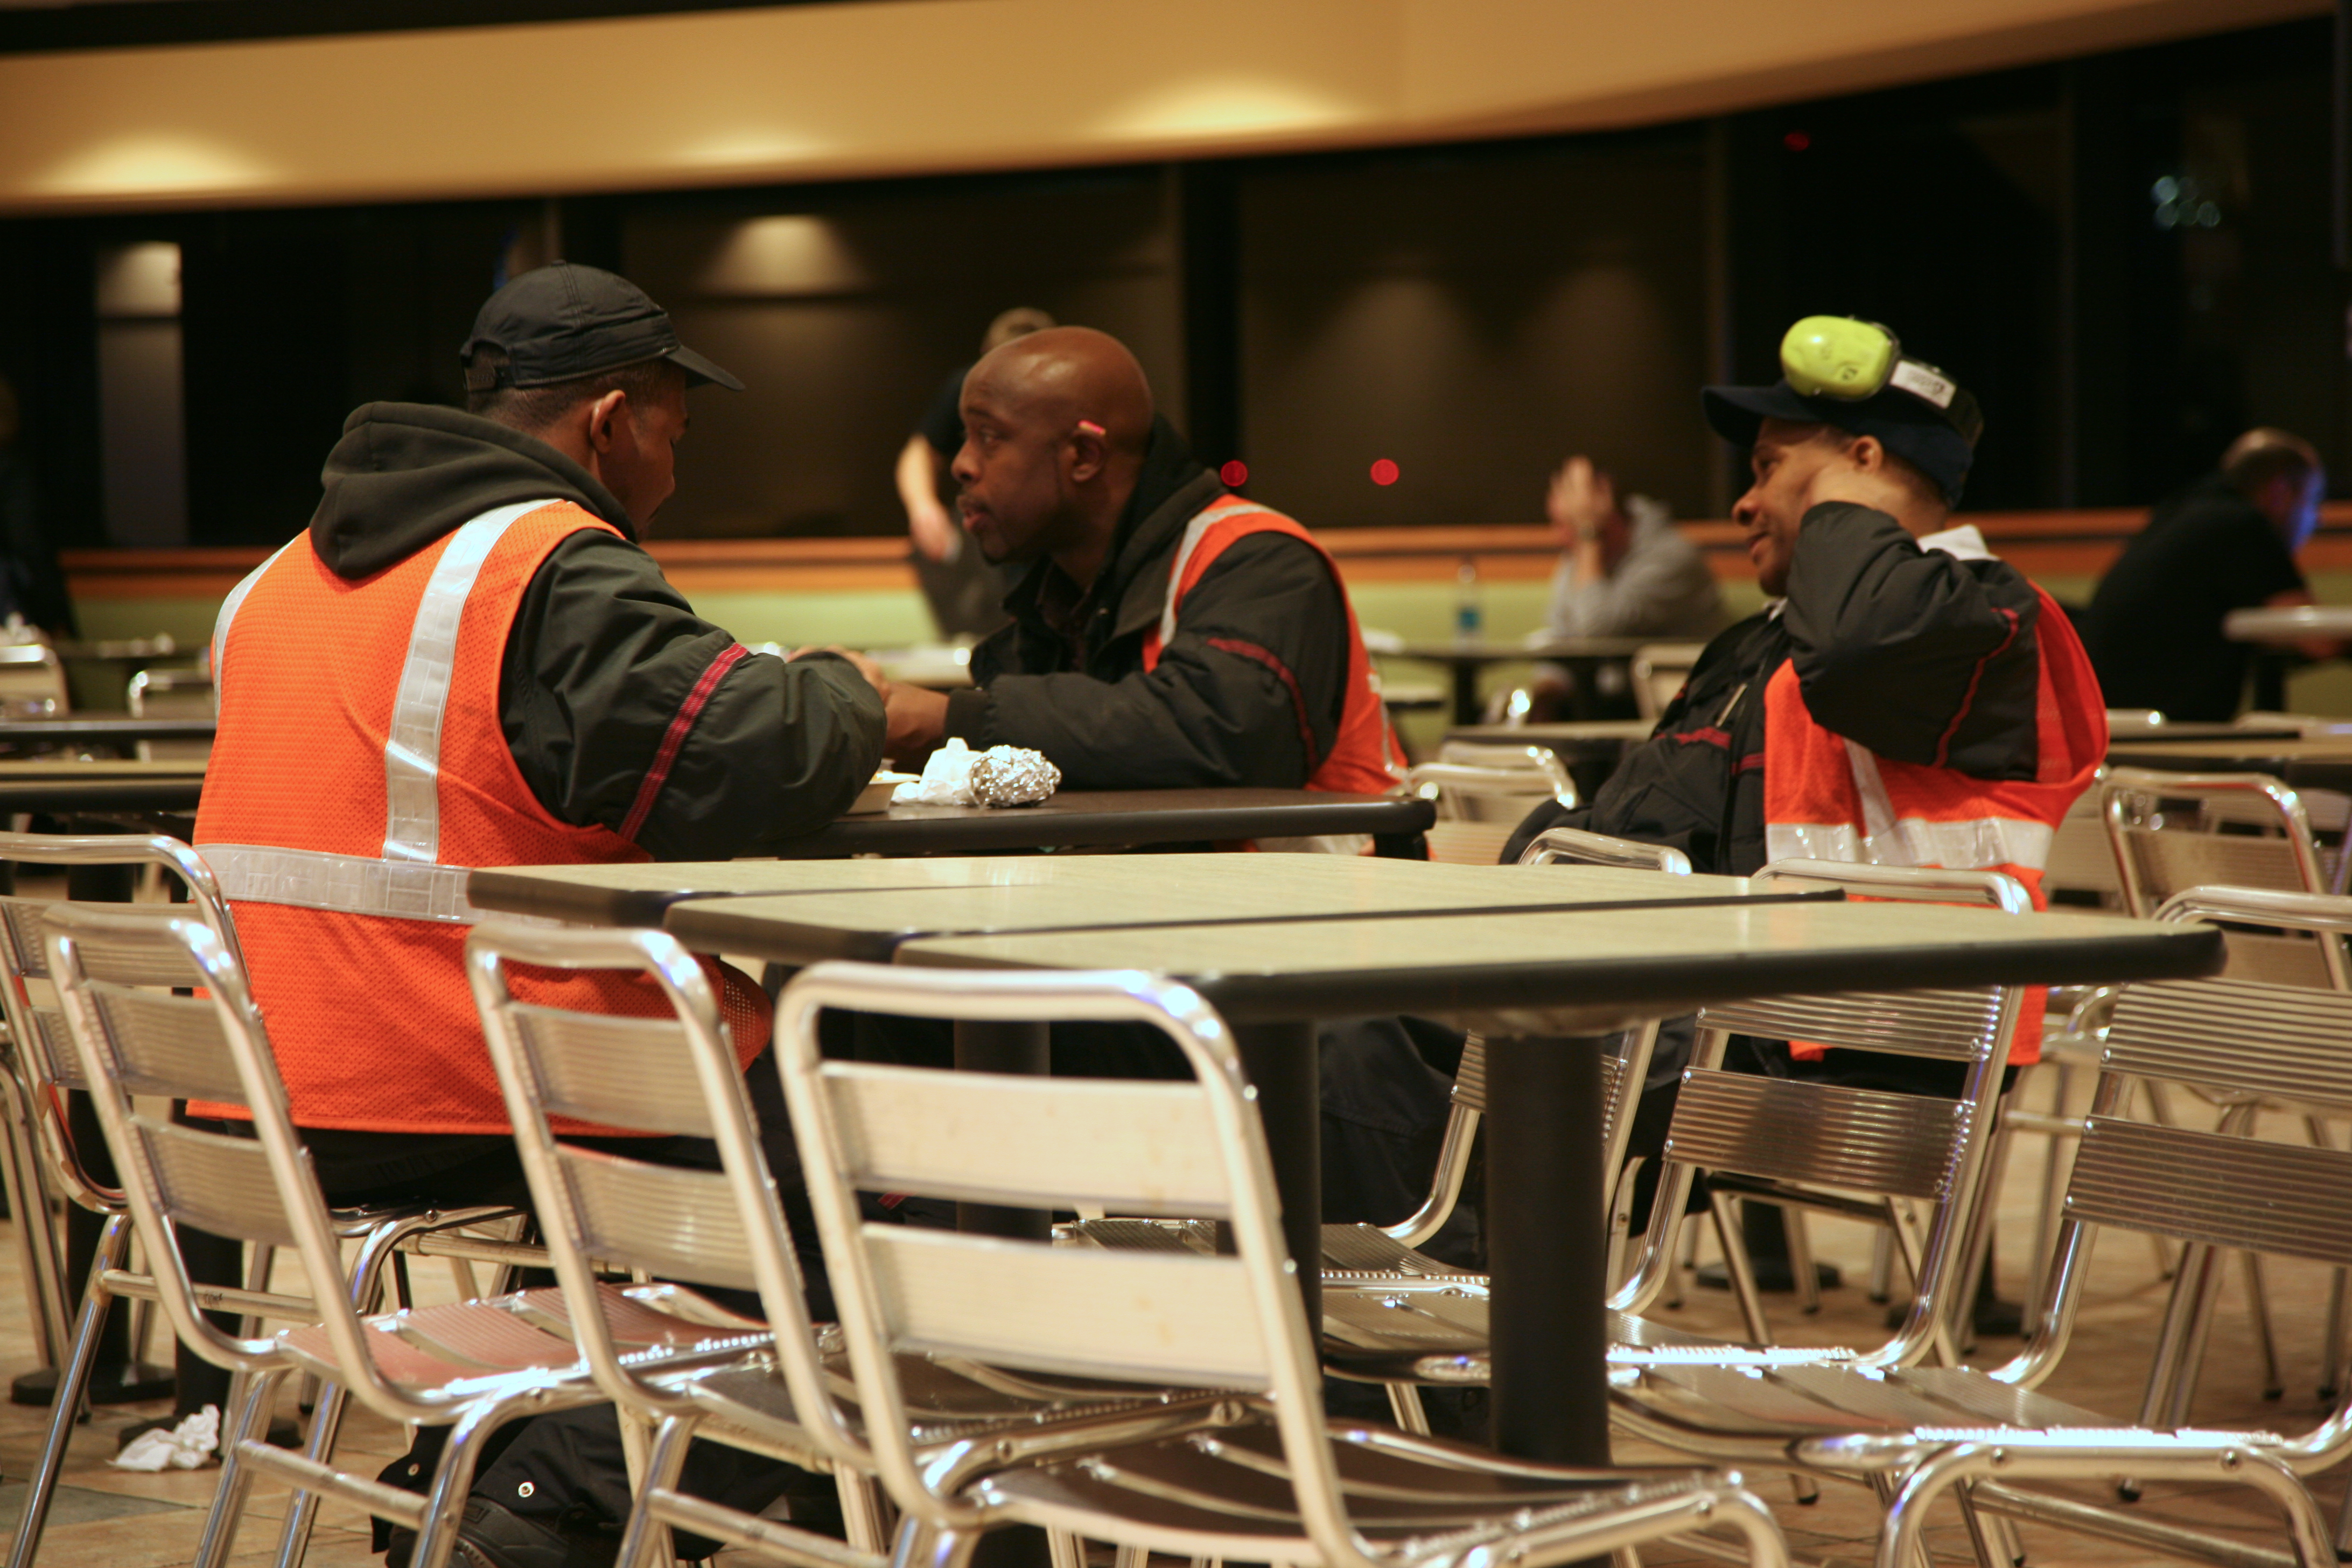
airport, meal, nyc, room, newyork, ny, selection, johnfkennedyairport